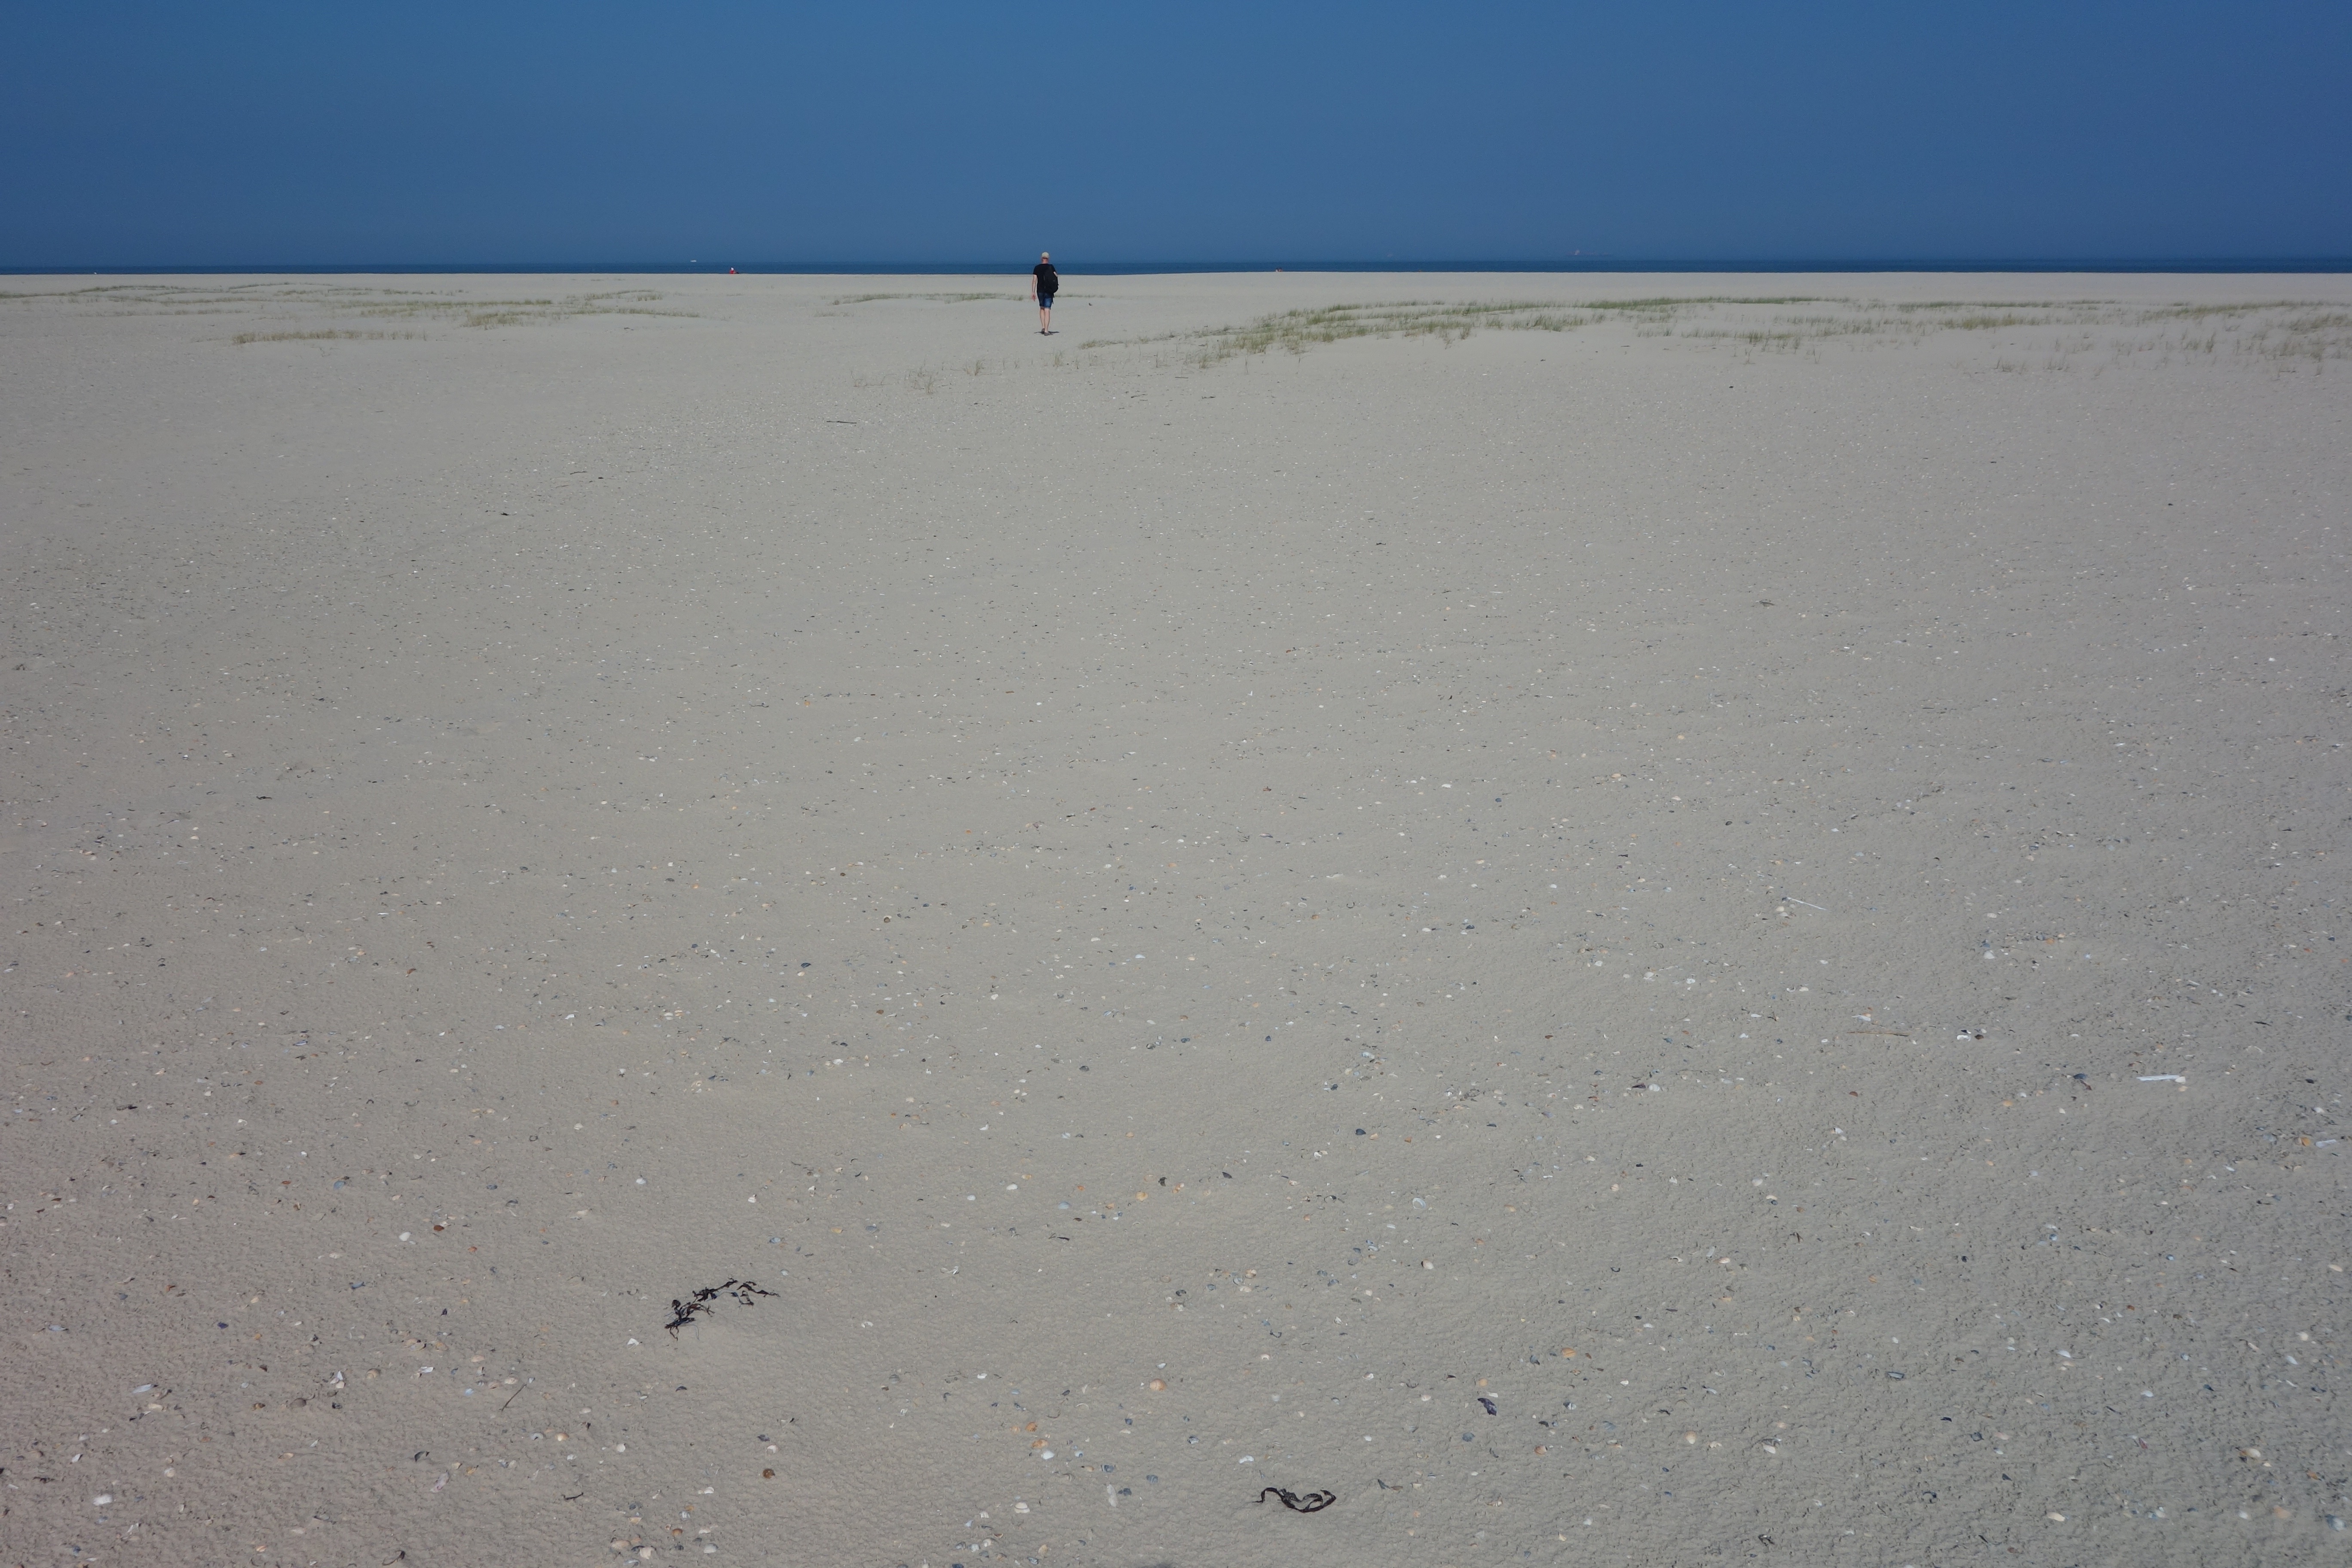
beach, sea, coast, sand, ocean, sun, shore, wave, romance, infinity, blue, body of water, wide, habitat, sand beach, infinite increase, mudflat, natural environment, wind wave, infinite width